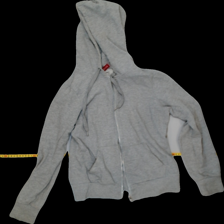
View: front
Type: Sweater
Category: Ladies
Brand: H&M
Colors: Grey
Material: Unknown
Cut: Regular
Size: 36
Season: All
Trend: No trend
Stains: Yes
Damage: 0
Price range: <50
Recommended usage: Export